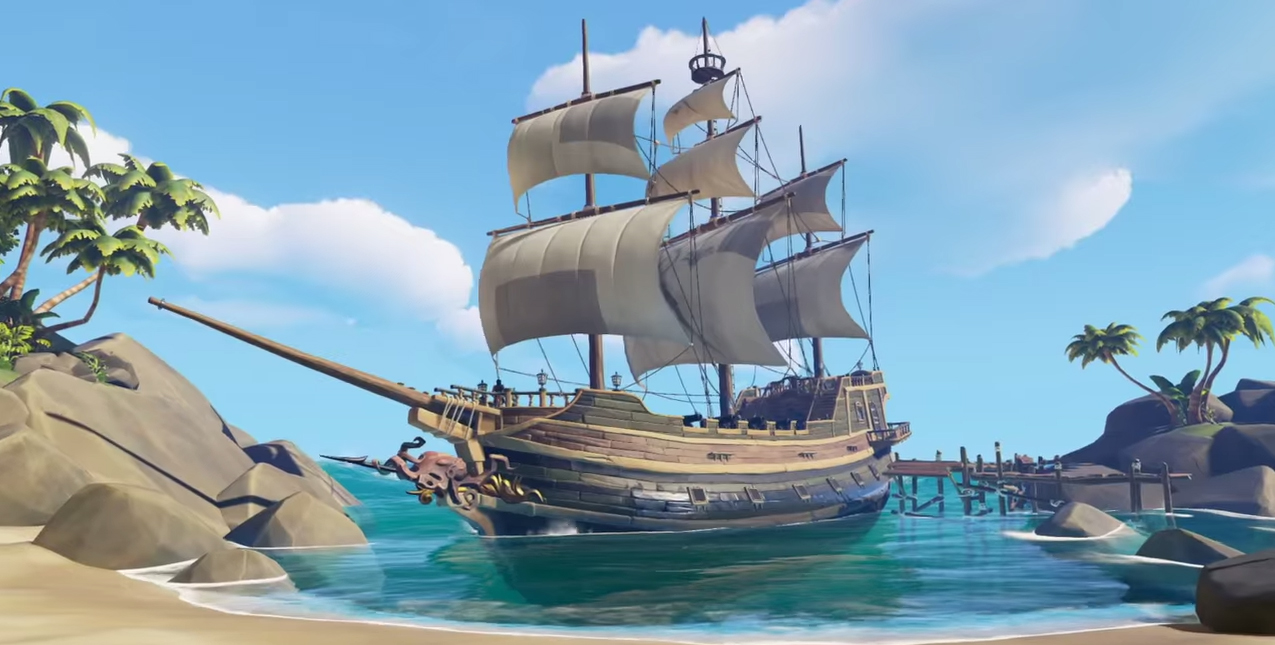
Vehicle type: Ships